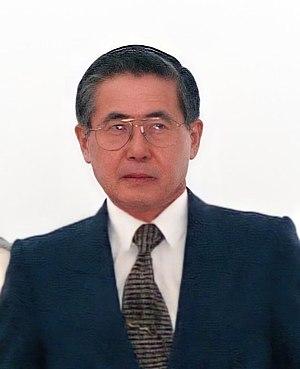
Les élections générales péruviennes pour la période 2000-2005 se déroulèrent le 8 avril et le 3 juin 2000 pour renouveler entièrement le pouvoir exécutif et le pouvoir législatif.
Alberto Kenya Fujimori, né le 28 juillet 1938 à Lima, est un homme d'État péruvien d'origine japonaise, président de la République du Pérou du 28 juillet 1990 au 22 novembre 2000.
Les élections générales péruviennes pour la période 1995-2000 se déroulèrent le 12 mai et le 3 juin 1995 pour le renouvellement du pouvoir exécutif et du pouvoir législatif.